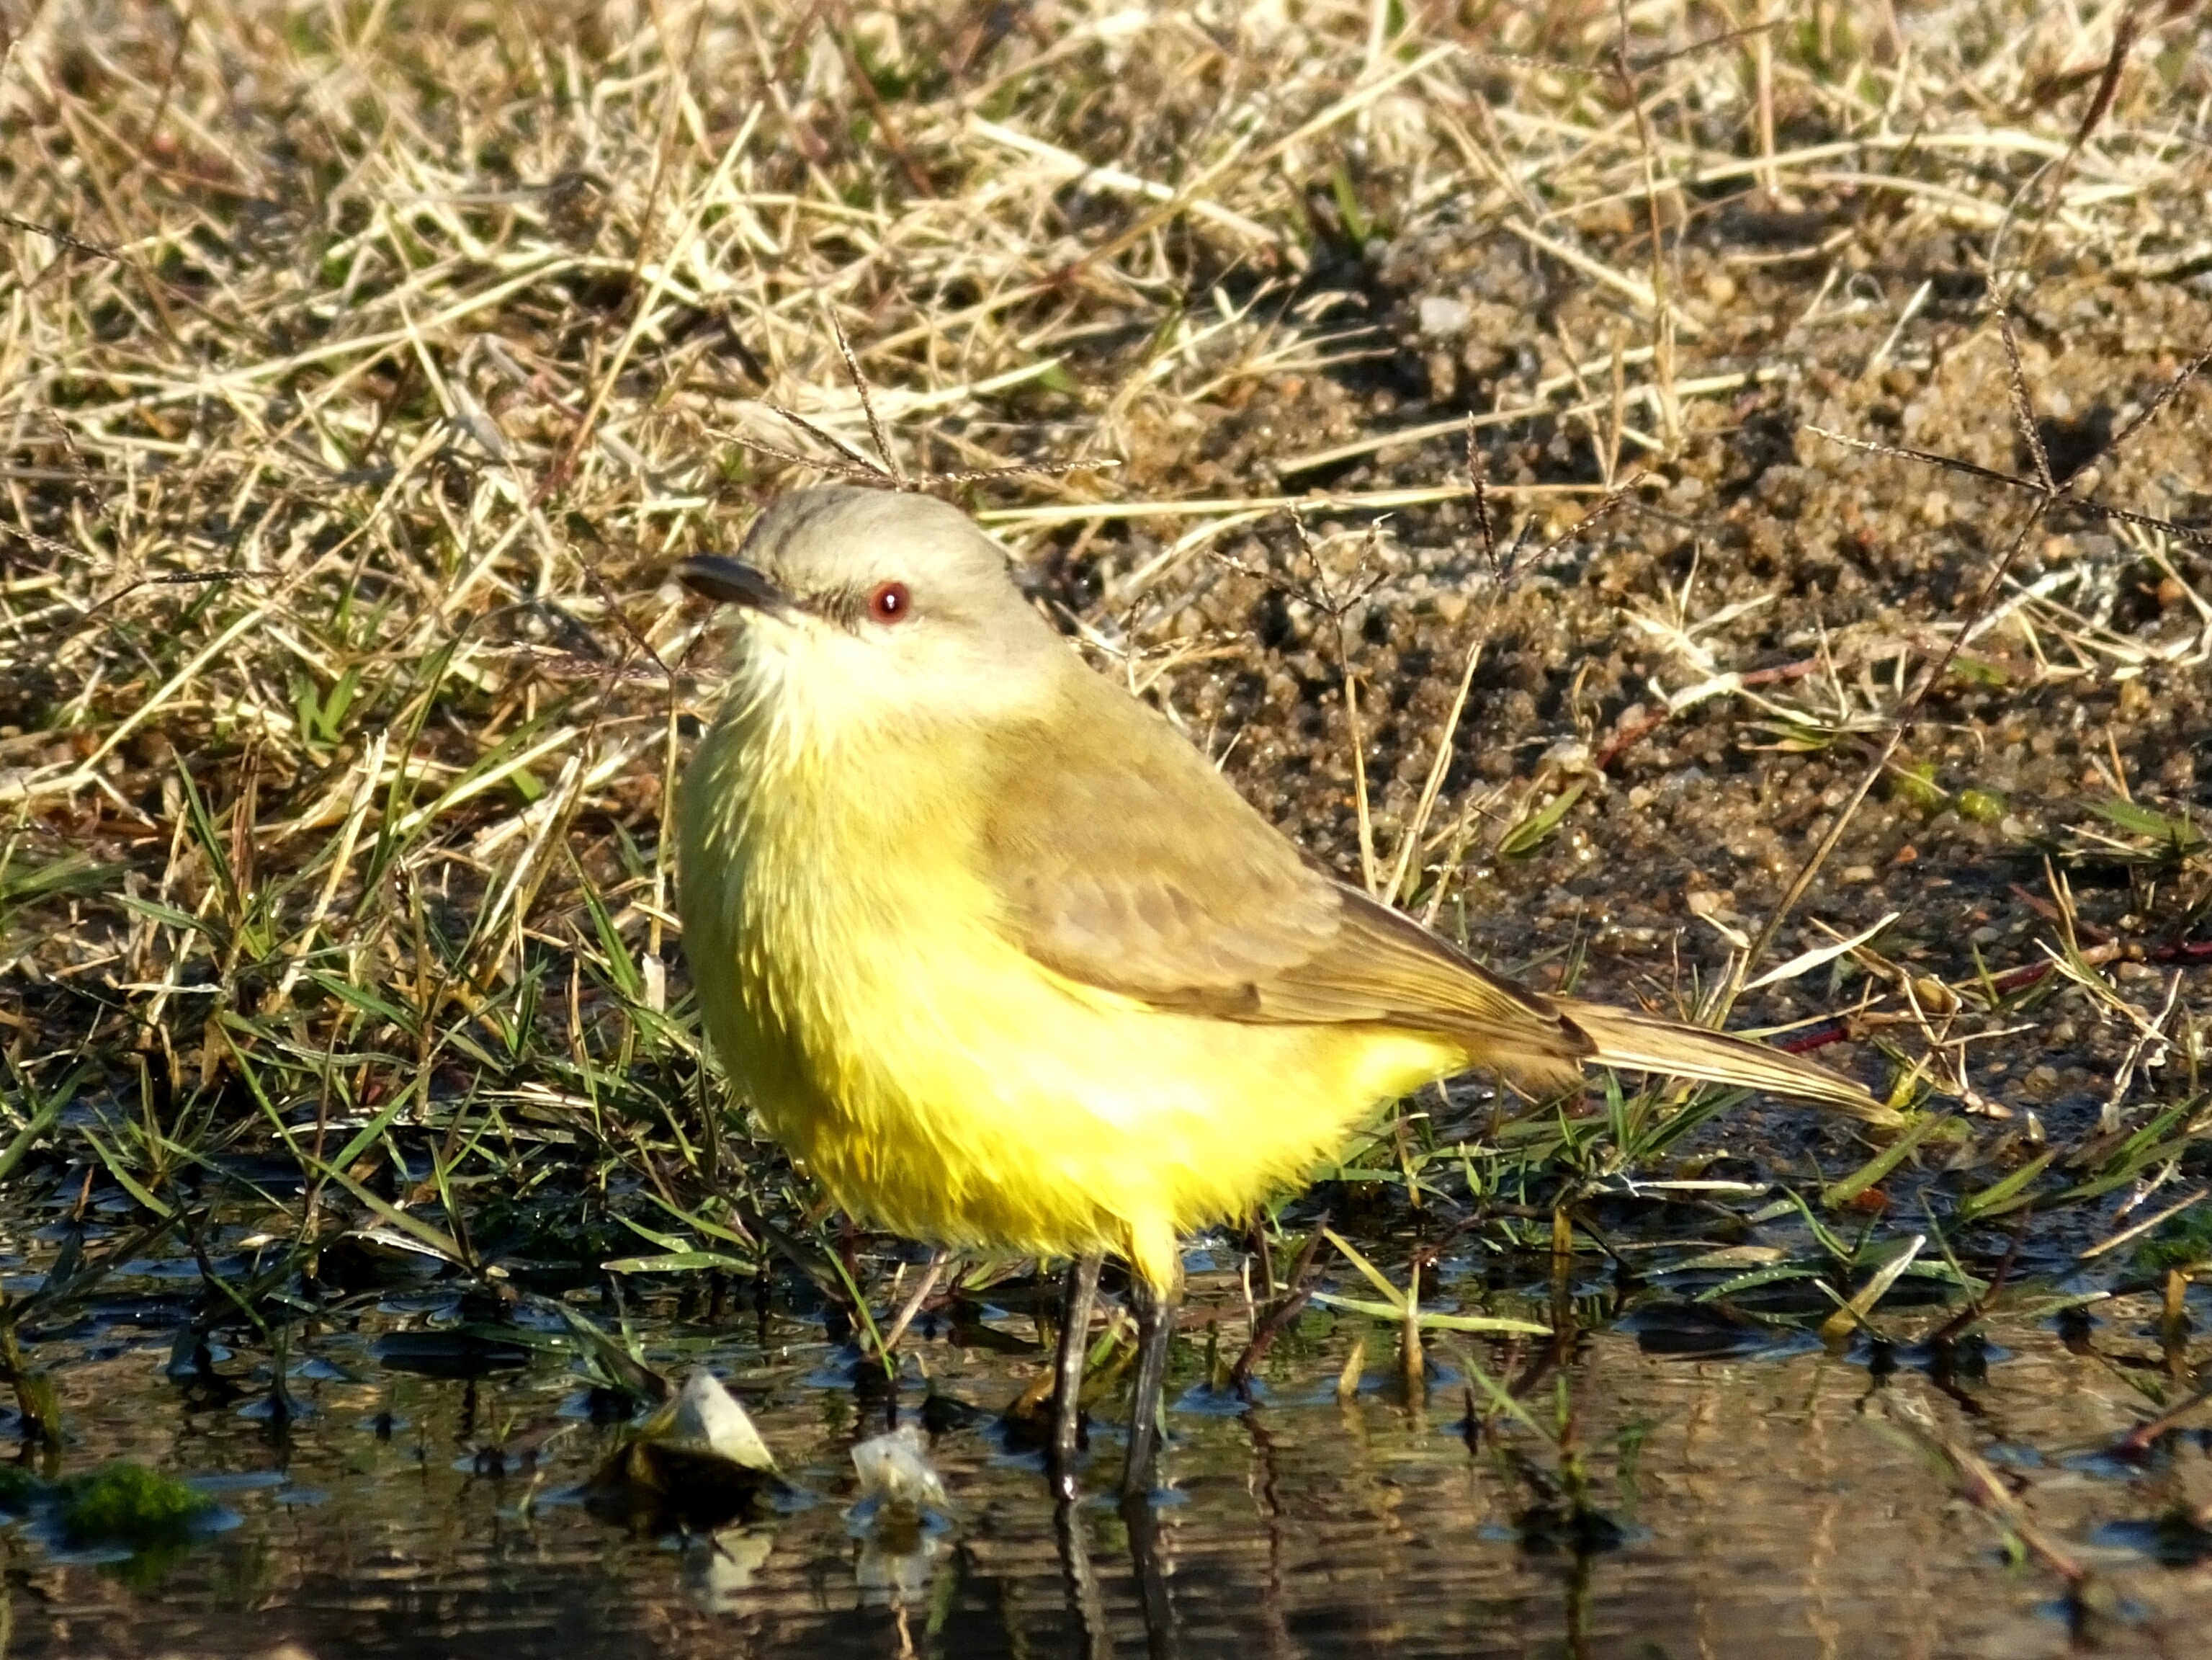
nature, bird, wildlife, beak, fauna, vertebrate, finch, shorebird, old world flycatcher, perching bird, emberizidae, cinclidae